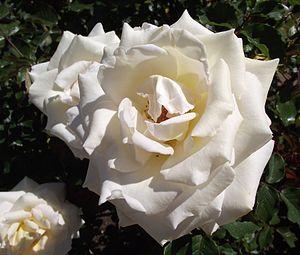
La maison Dickson Nurseries est une pépinière de roses familiale à l'origine de nombreux cultivars de rosier. Elle se trouve en Irlande du Nord à Newtownards.